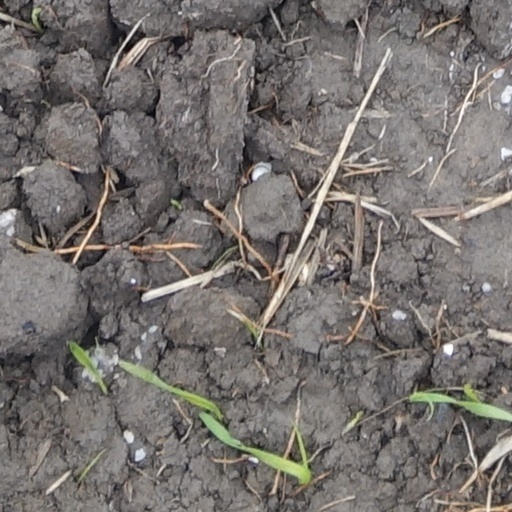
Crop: wheat